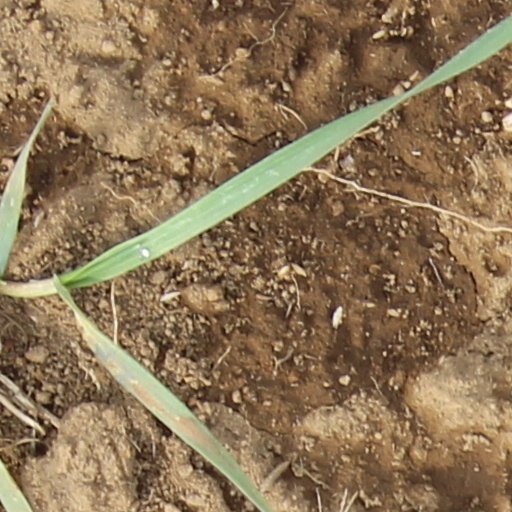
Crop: wheat